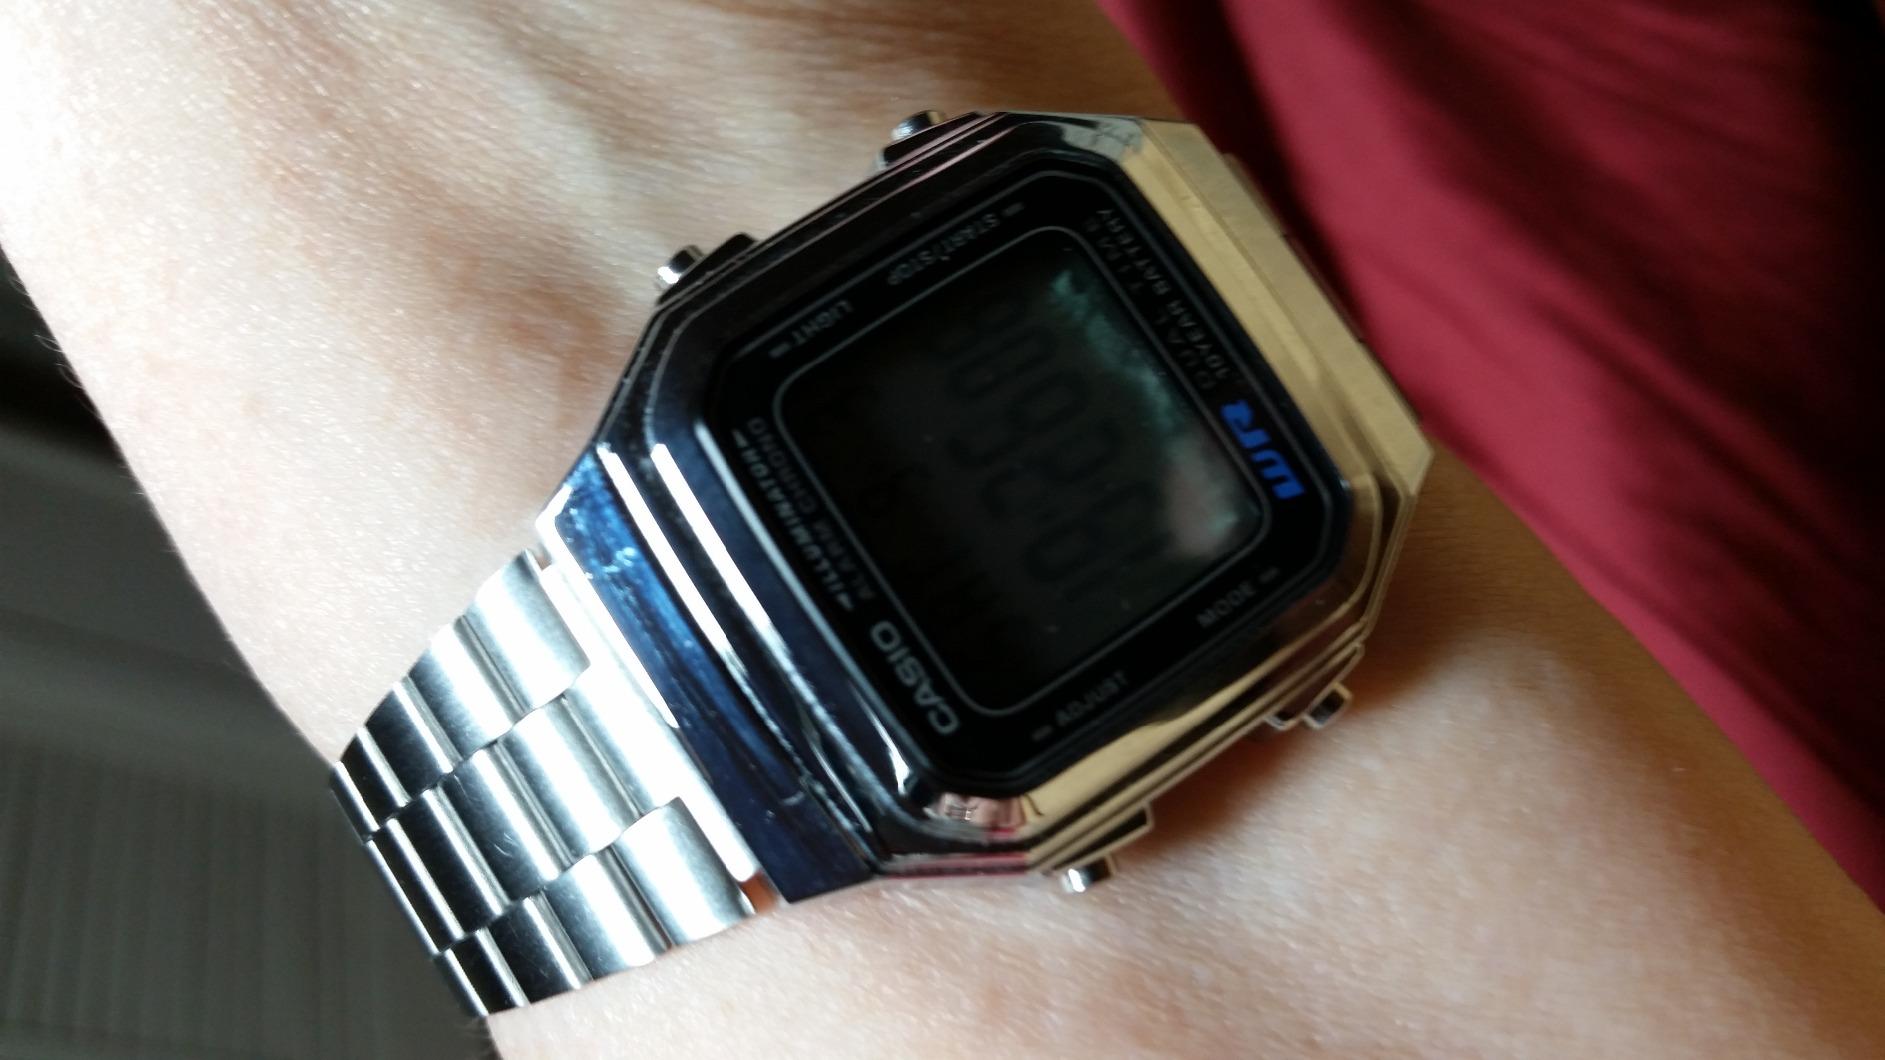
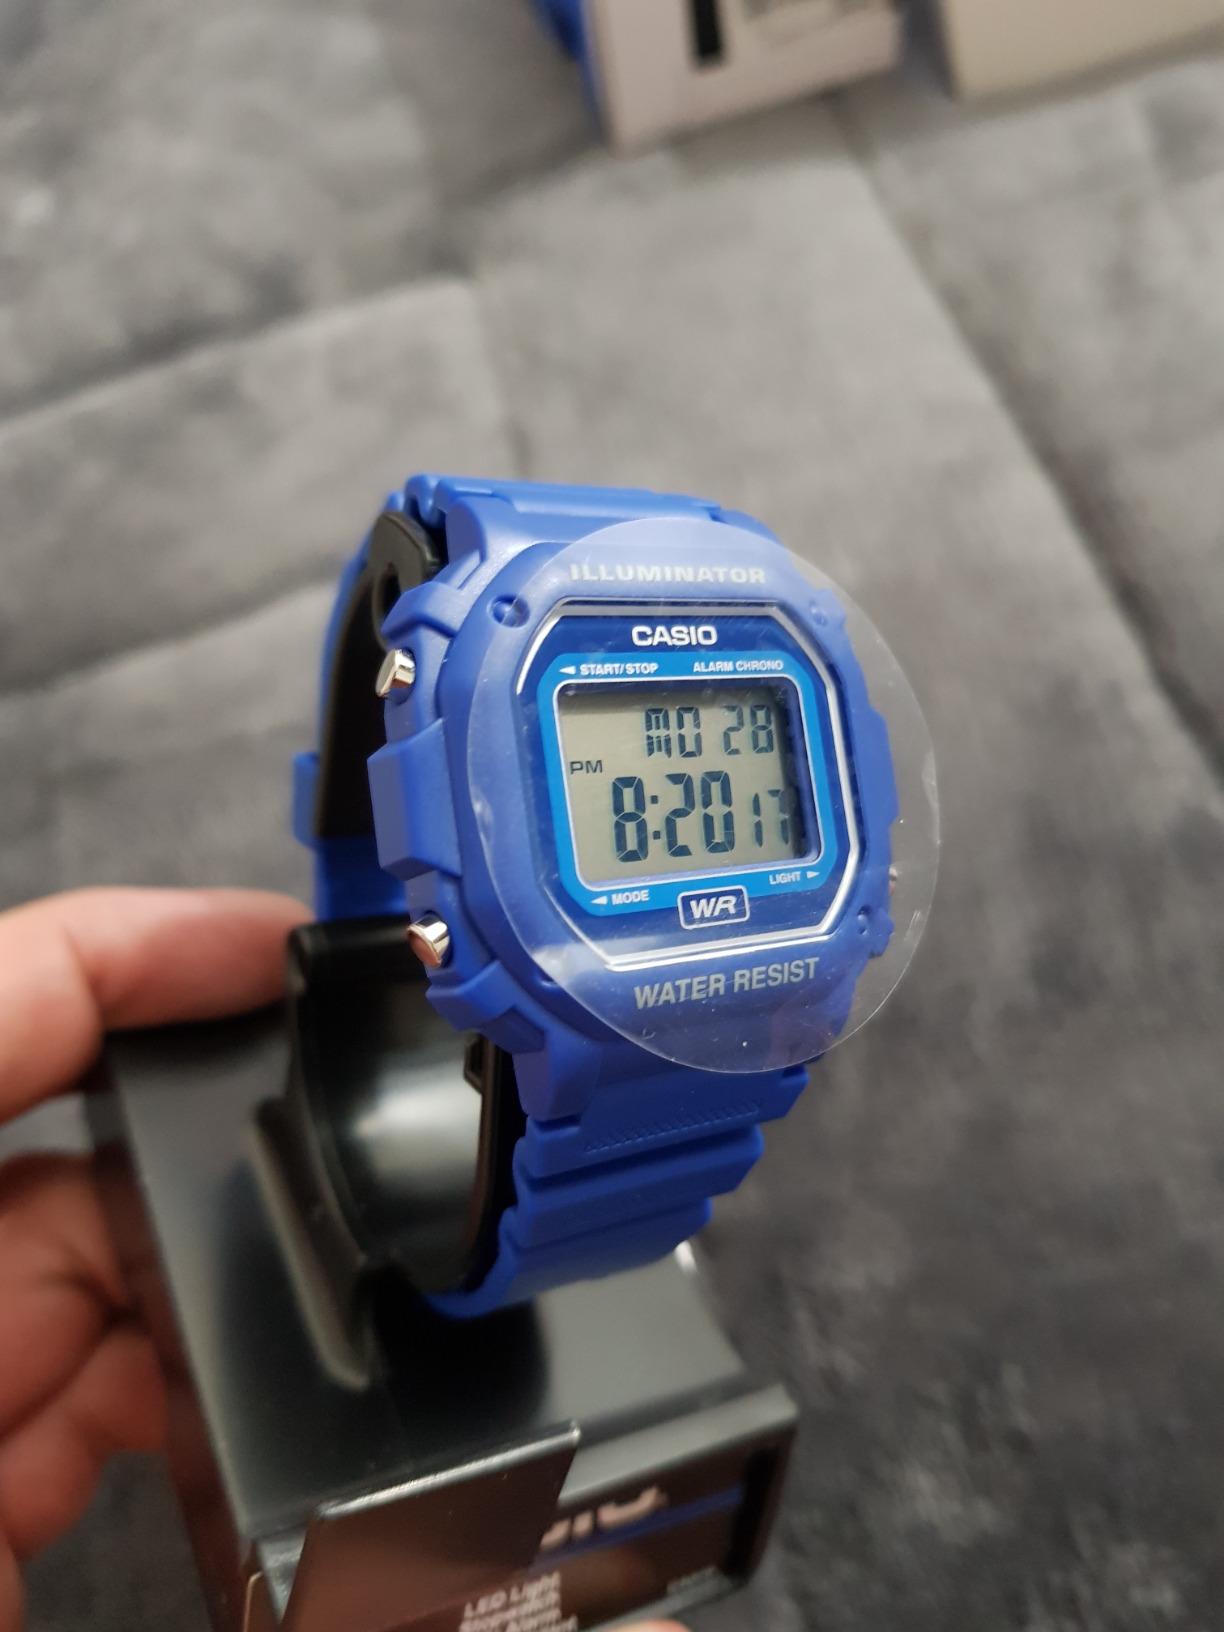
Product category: accessories_watch
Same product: no